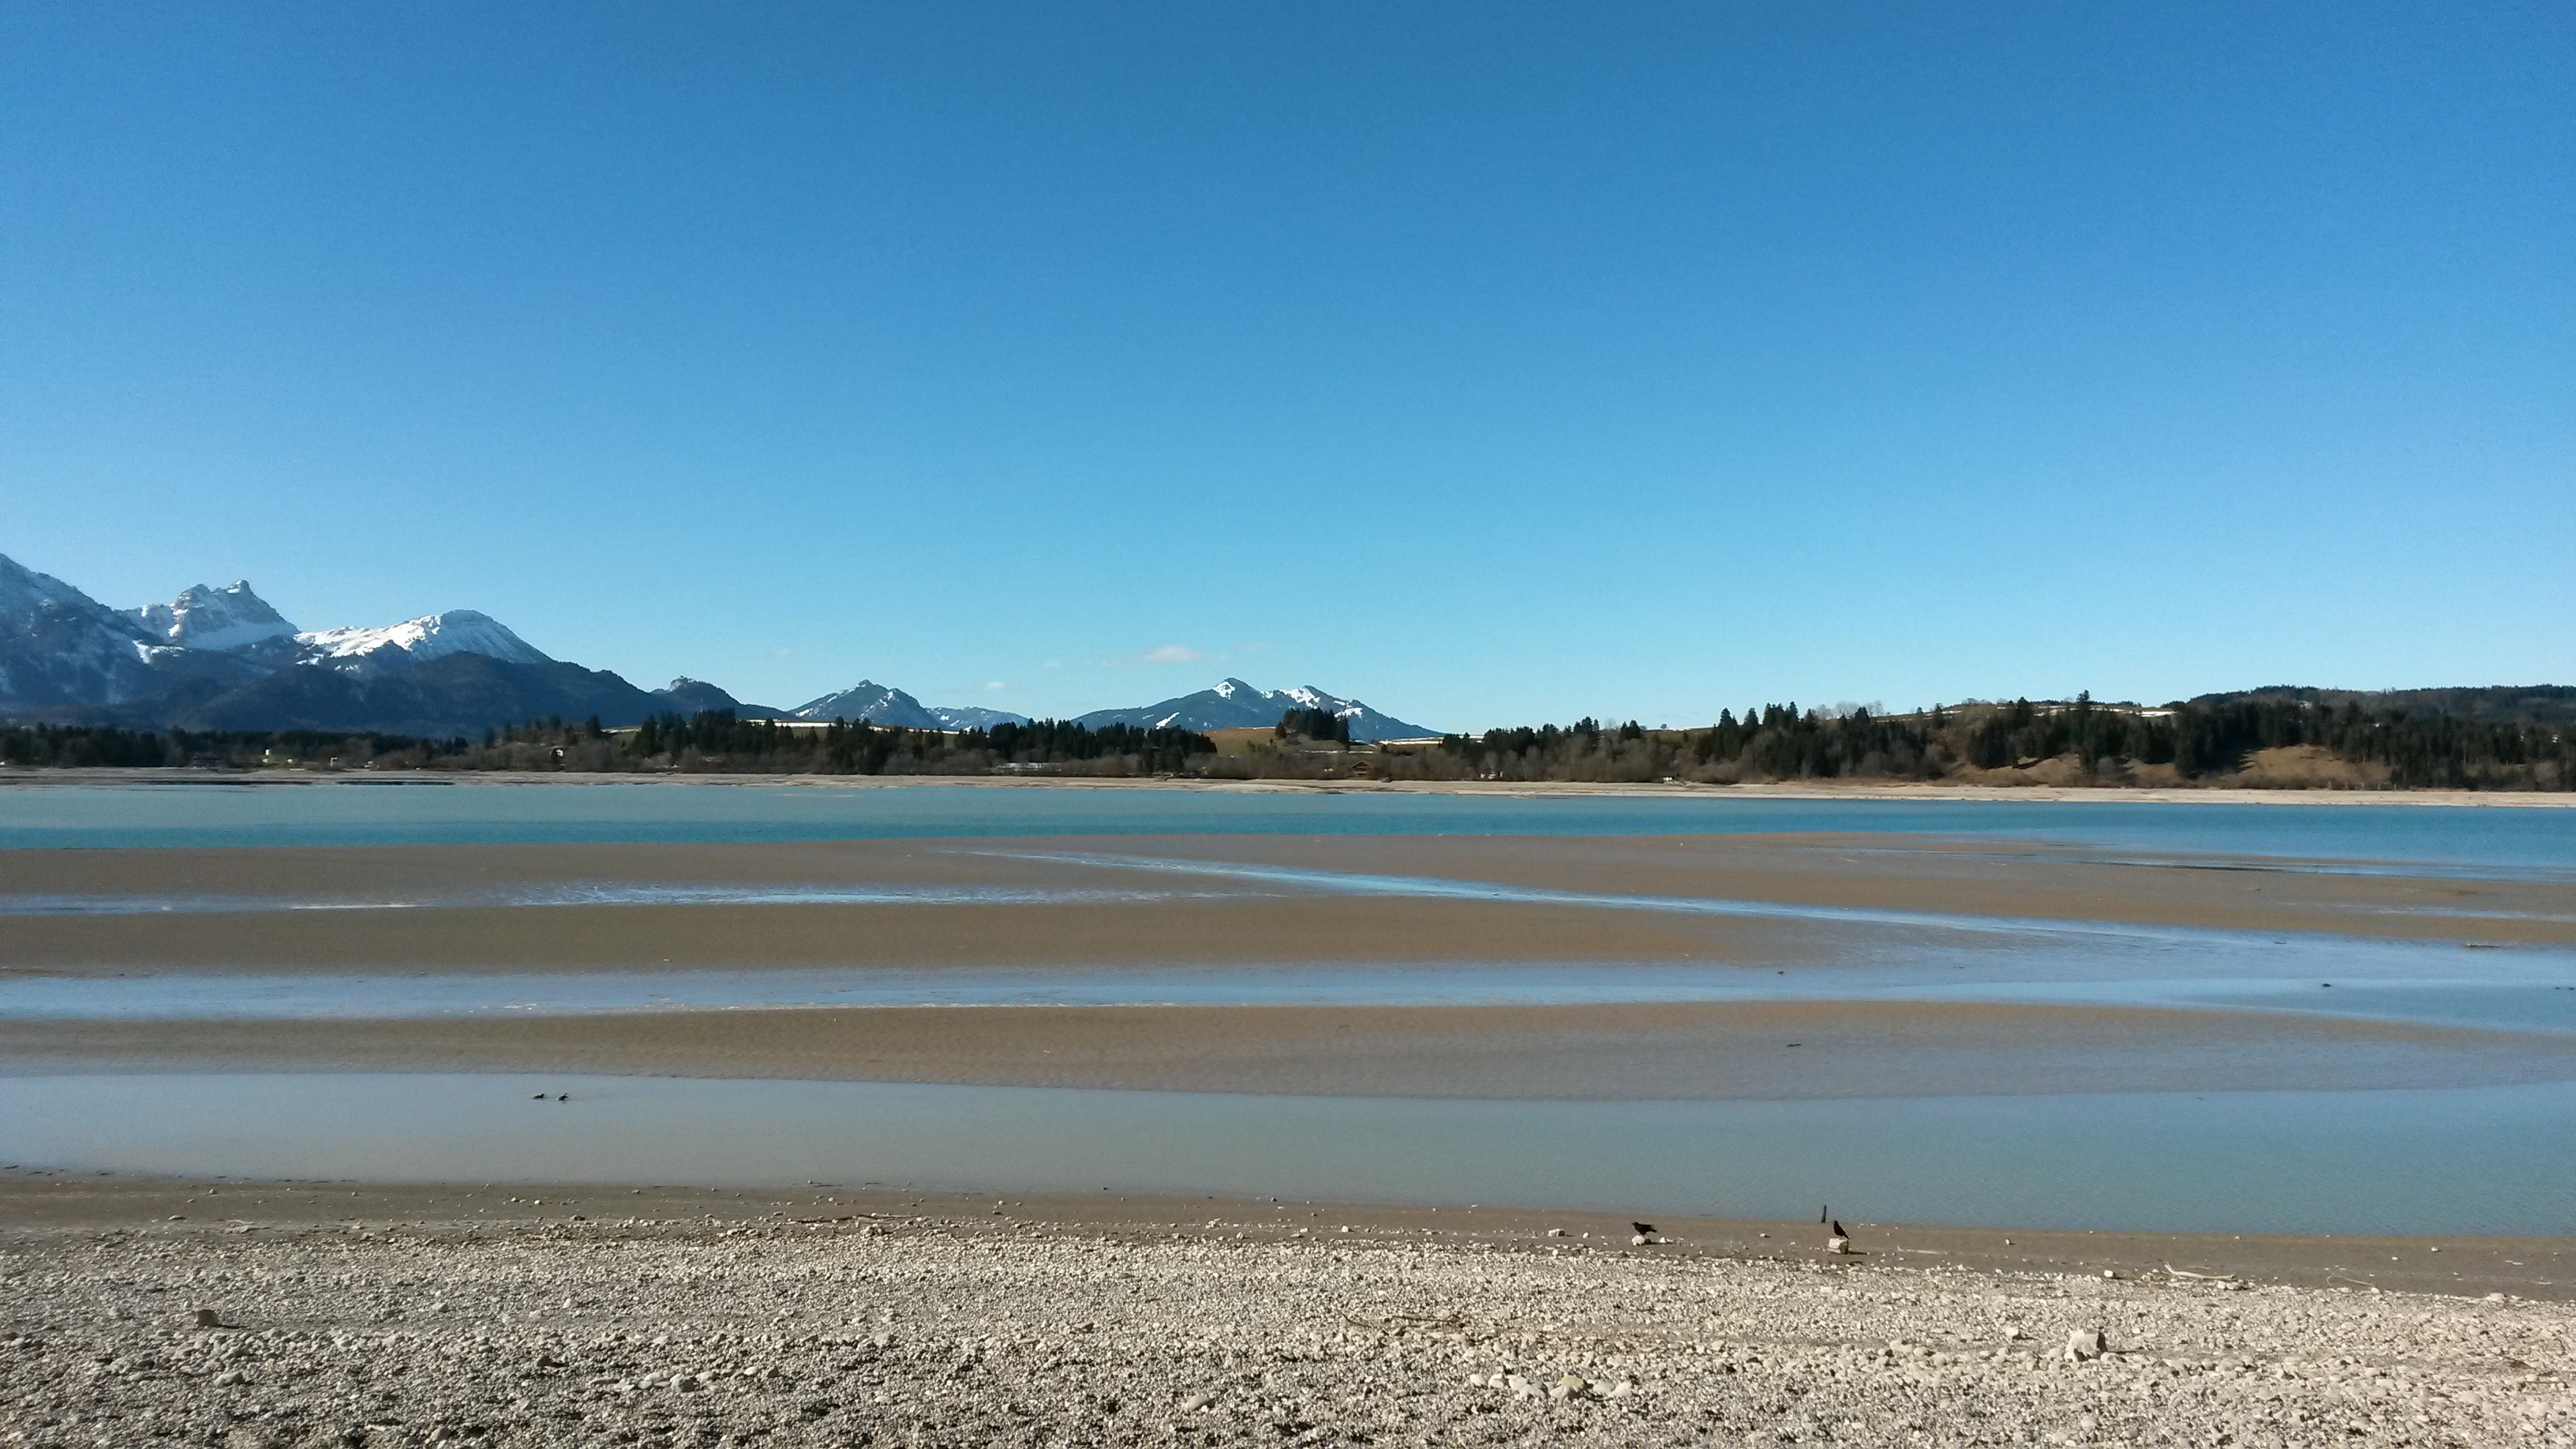
beach, landscape, sea, coast, water, nature, sand, horizon, shore, lake, lagoon, bay, alpine, rest, reservoir, leisure, body of water, bank, plateau, bavaria, out, habitat, loch, silent, salt lake, f ssen, allg u, lake forggensee, mudflat, natural environment